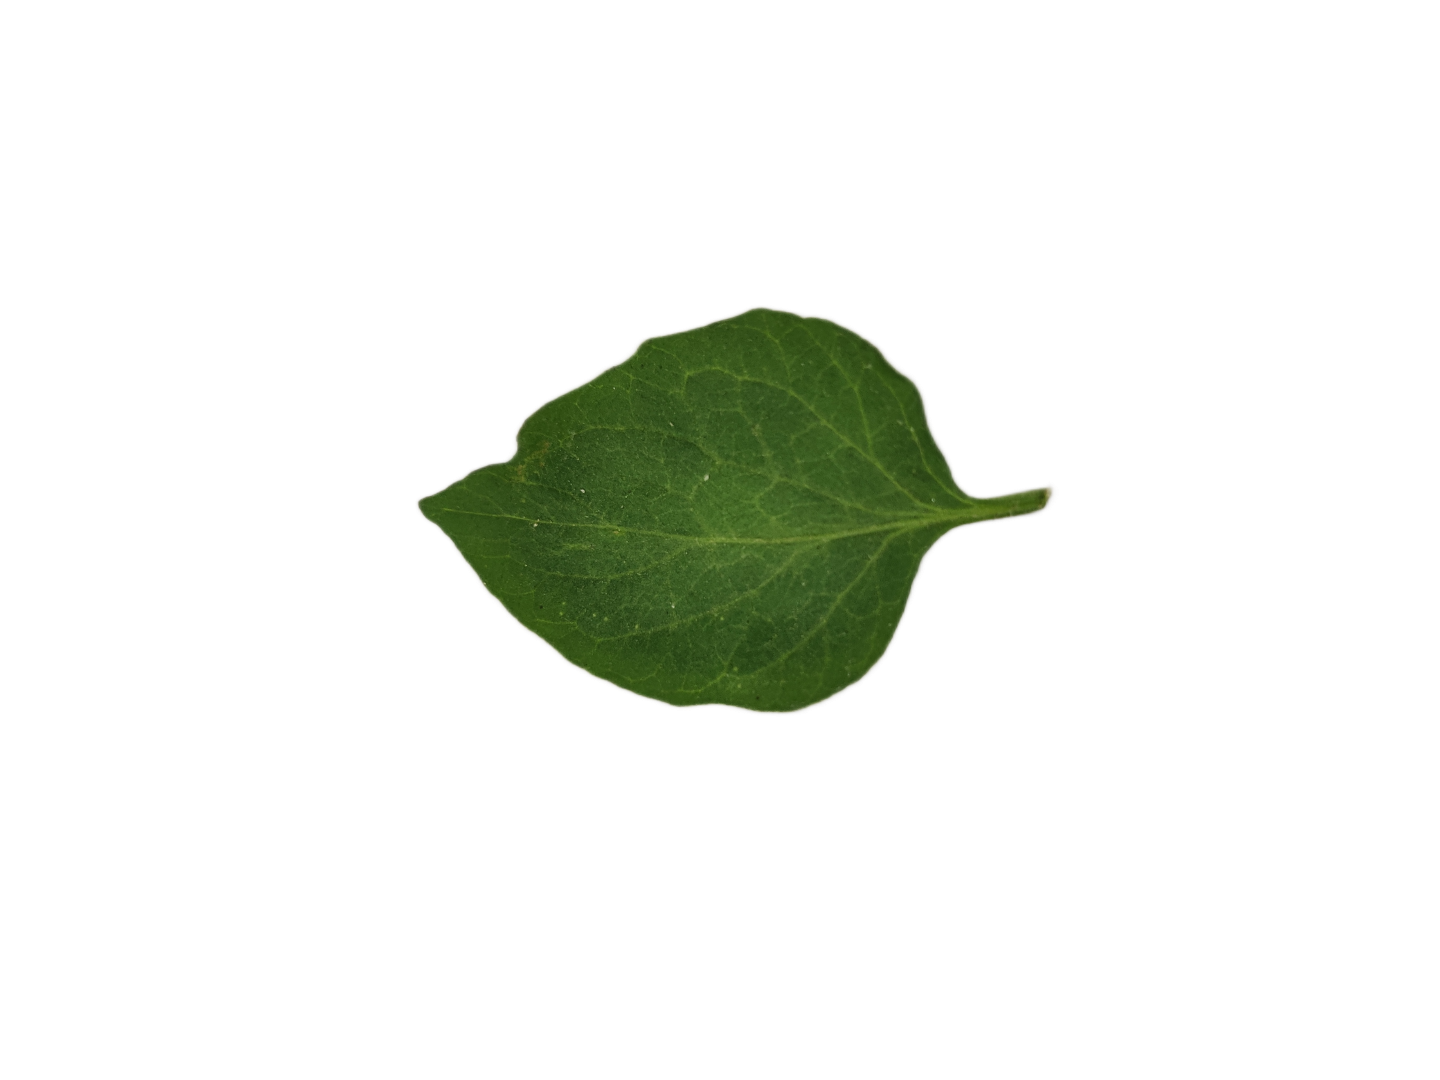
Crop: Tomato
Label: Healthy